Rāhula

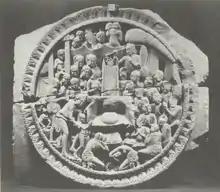
Stone relief with throne at the center and numerous figures surrounding the throne, including a mother and her child

The late childbirth leads to doubts in the Śākya clan as to who is the father, as told in the Mūlasarvāstivāda tradition, in the "Mahāprajñāpāramitāupadeśa" and in the later Chinese "Zabaozang jing". Since Rāhula's birth was not regarded by Buddhists to be a virginal or miraculous birth, tradition had to explain that Prince Siddhārtha was actually the father. Yaśodharā responded by putting her child on a stone in a pond of water and making an act of truth that if Rāhula really was his child, that Rāhula and the stone may not sink, but rather float back-and-forth. After she made the declaration, the child floated according to her vow. Strong notes that this is a symbolic parallel with the attainment of enlightenment by the Buddhadescribed as the "further shore"and the return to teach humankind. The "Mahāprajñāpāramitāupadeśa" contains another account, in which Prince Siddhārtha has several wives, and a wife other than Yaśodharā is the one defending her, being witness of her purity in conduct.